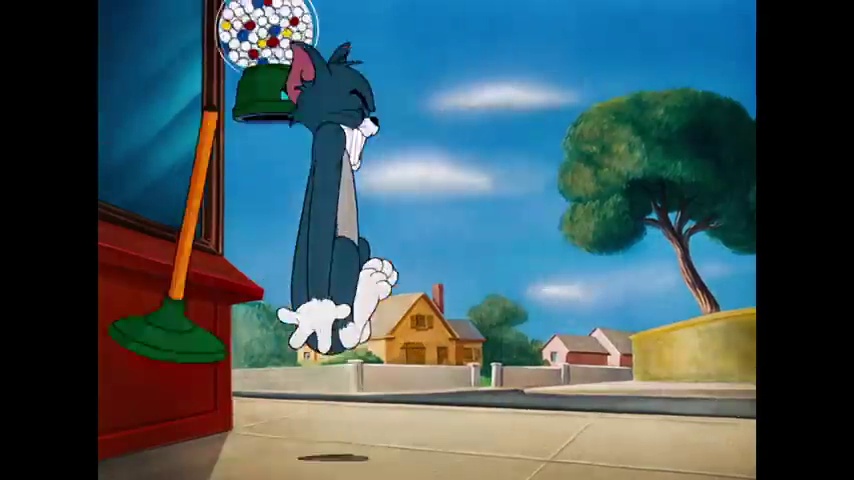
Portrait style: Cartoon Portrait